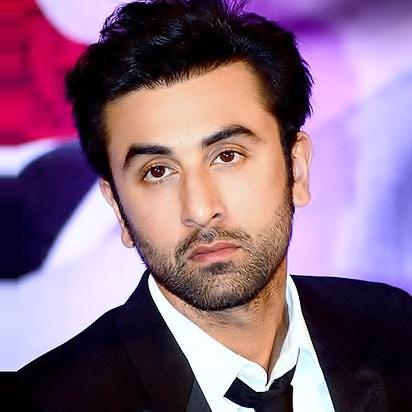
Age: 32